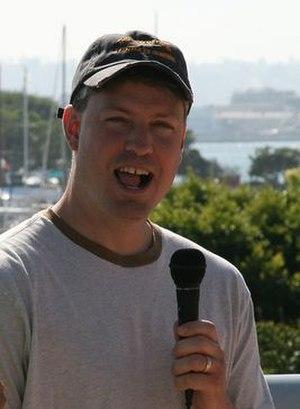
Steven J. "Steve" Wiebe est double détenteur du record du monde du jeu vidéo Donkey Kong, plus récemment tenant du titre du 20 septembre 2010 au 10 janvier 2011 avec un record de 1 064 500 points. Wiebe a été le premier à dépasser la barre du million de points dans un lieu public, avec un score de 1 006 600 le 4 juillet 2004. Il est l'un des principaux protagonistes du documentaire de 2007 The King of Kong.